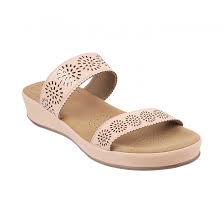
Label: Clog